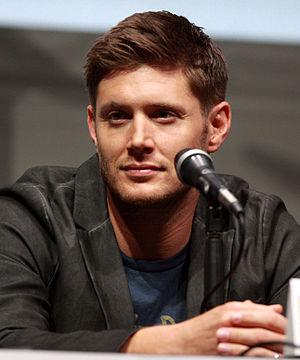
Smallville est une série télévisée de science-fiction américaine en 218 épisodes de 42 minutes créée par Alfred Gough et Miles Millar, qui raconte la jeunesse de Superman et qui a été diffusée du 16 octobre 2001 au 11 mai 2006 sur The WB puis du 28 septembre 2006 au 13 mai 2011 sur The CW.
Supernatural, ou Surnaturel au Québec, est une série télévisée de fantasy américaine créée par Eric Kripke et produite par McG, un des producteurs exécutifs. La série, tournée principalement à Vancouver, est diffusée simultanément depuis le 13 septembre 2005 sur The WB, devenue The CW en septembre 2006, aux États-Unis et au Canada sur Citytv, CHCH-DT, CHEK-DT, M3 et Space.
Cet article présente les personnages de la série télévisée américaine Smallville.